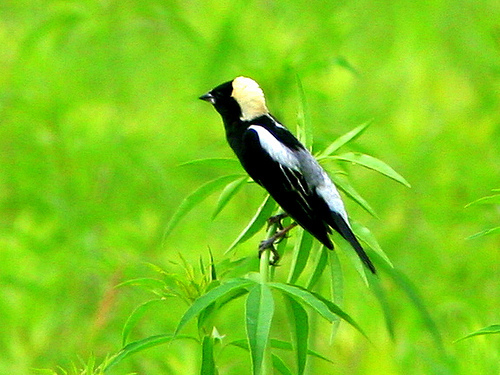
the bird has black feet and skinny black thighs.
a small bird with a small black beak and yellow nape and grey to white rump.
a medium sized bird with a small bill, and black wings
this is a black bird with white on its wing and a yellow nape.
bird with black beak, eye, crown, throat, breast, belly and abdomen, brown tarsus and feet
this bird is has mainly black feathers with a pattern of whites and grays on the back of its wings, as well as on the backside of its head, the birds beak is short.
a black and white bird with a tiny pointed beak.
this bird is black, white and yellow in color, with a stubby black beak.
this bird is long with a mostly black body and black and white wings and white on the back of the head.
yellow crown; black throat, breast and abdomen; black and white winglets; short bill, short tarsus
Species: Bobolink